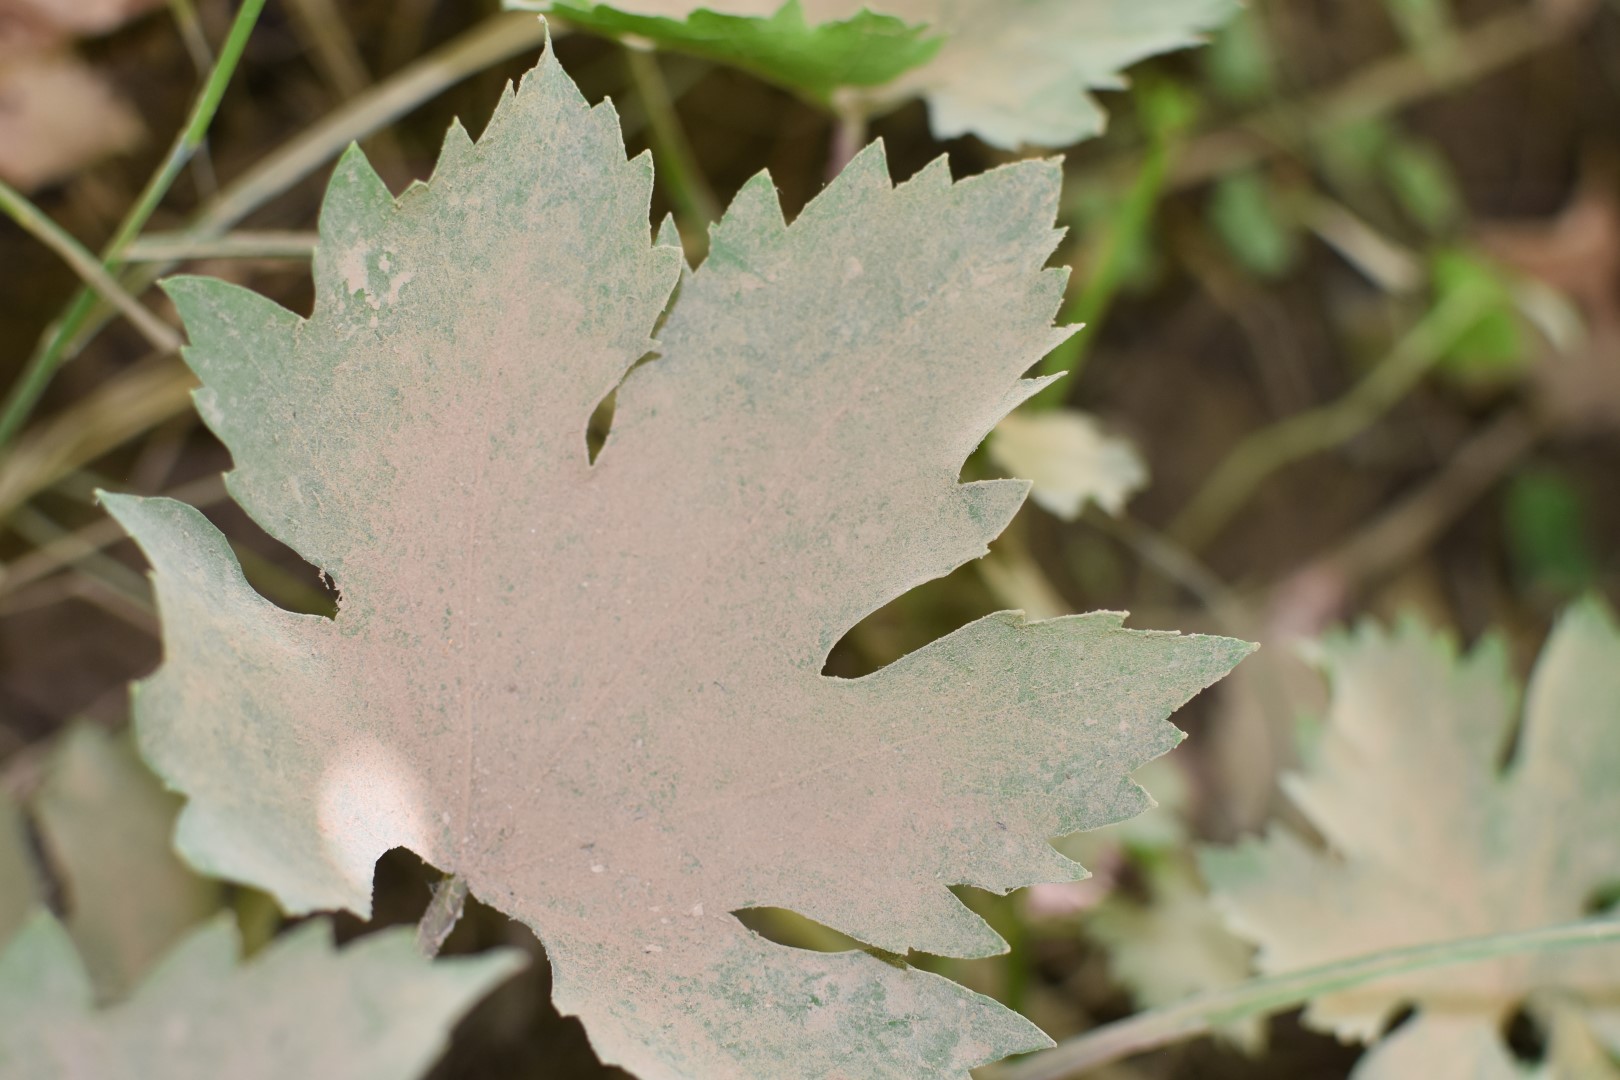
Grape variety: Riasi